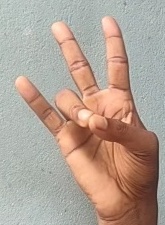
ASL sign: 7